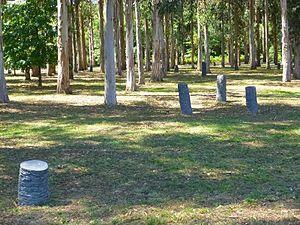
L'île du Covo, plus connue sous le nom d'Île des Sculptures ou Illa das Esculturas en galicien, est un parc et une île située près de l'embouchure du fleuve Lérez, à Pontevedra en Espagne. Elle a une superficie de 70 000 m² et est reliée aux deux rives du fleuve par des passerelles et des ponts piétons. C'est le plus grand musée en plein air de Galice.